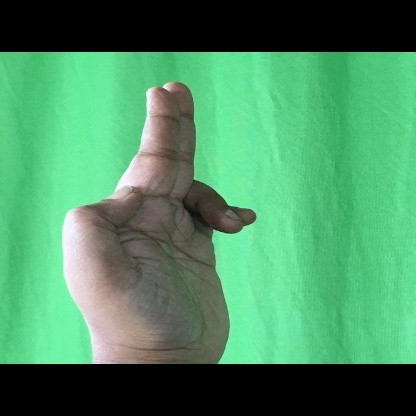
Mudra: Ardhapathaka